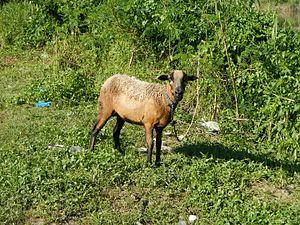
Les Caprinae ou caprins forment une sous-famille des Bovidae, définie par John Edward Gray en 1821. Elle comprend notamment les chèvres, les moutons et les chamois.